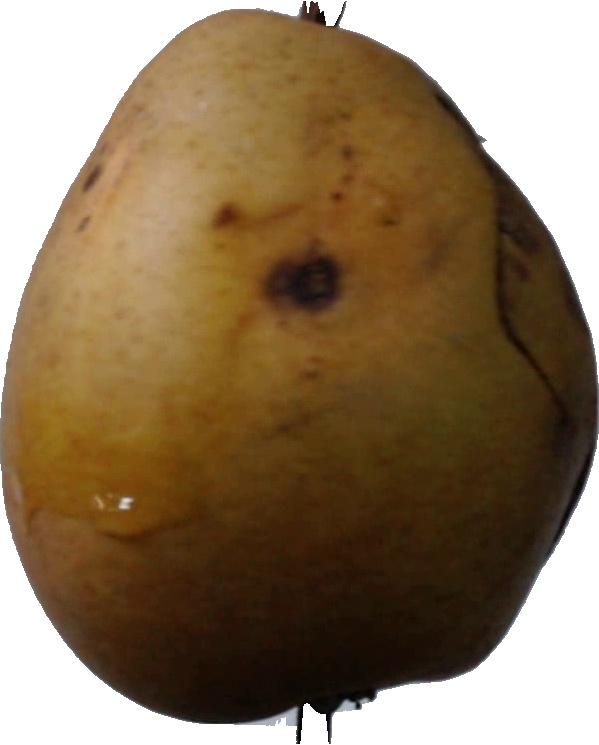
Label: pear_3